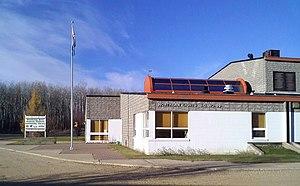
Wandering River est un hameau du Comté d'Athabasca, situé dans la province canadienne d'Alberta.